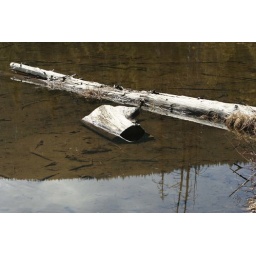
tree in water